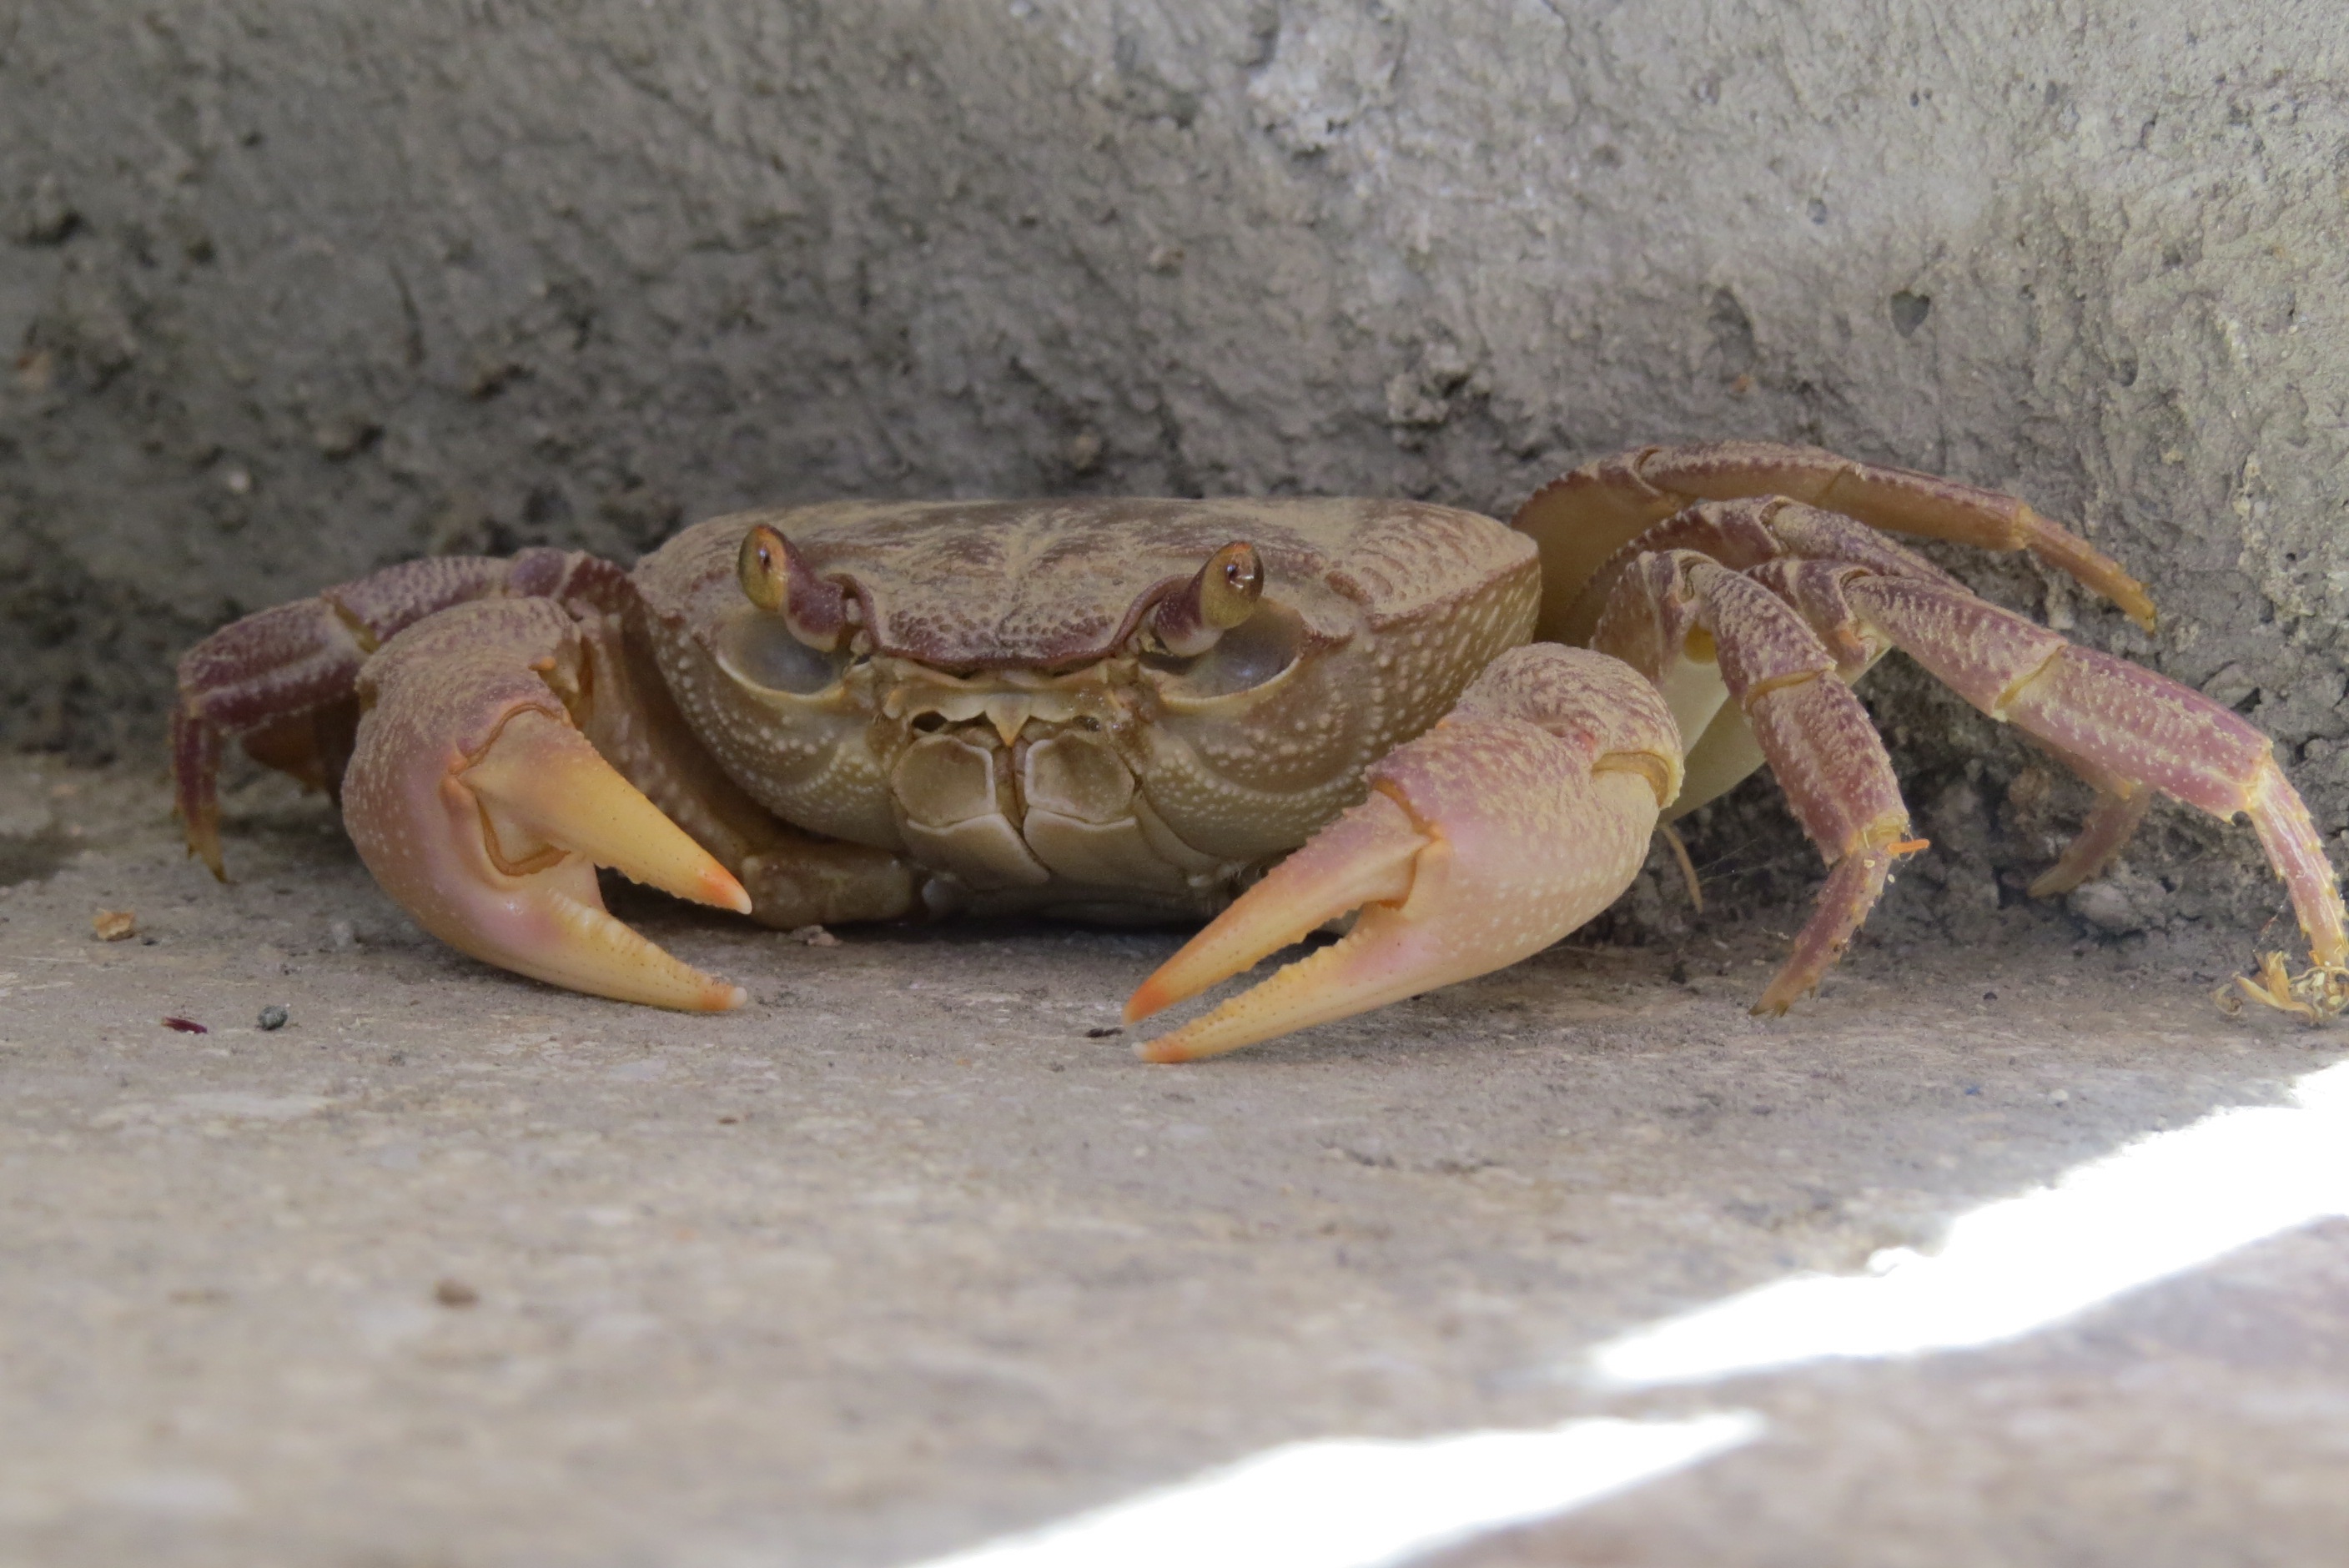
food, seafood, fauna, crab, invertebrate, crustacean, arthropod, concealed, ocypodidae, decapoda, animal source foods, dungeness crab, american lobster, homarus, freshwater crab